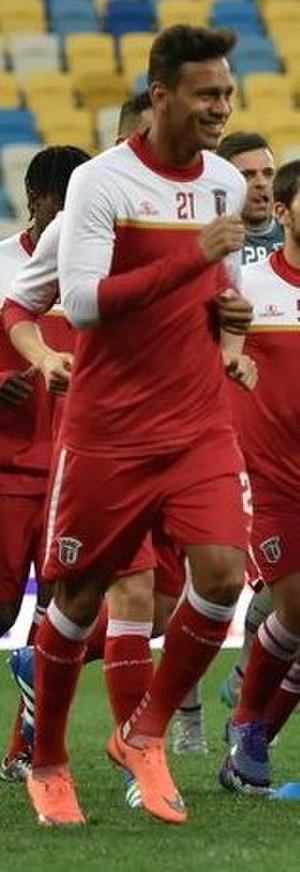
Filipe Augusto Carvalho Souza, plus connu sous le nom de Filipe Souza, est un joueur de football brésilien, évoluant au poste de milieu de terrain à Rio Ave FC.